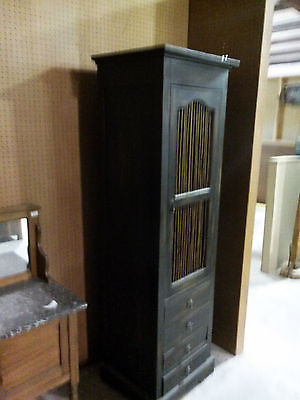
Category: cabinet